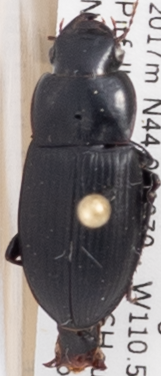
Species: Harpalus laticeps
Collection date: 2018-07-26
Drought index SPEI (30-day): -1.348
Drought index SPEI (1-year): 1.834
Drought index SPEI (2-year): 1.01